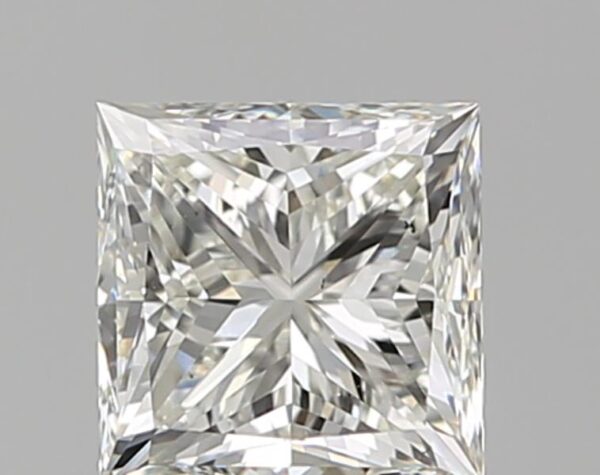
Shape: princess
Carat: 0.96
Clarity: VS2
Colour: I
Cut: VG
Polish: EX
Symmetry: VG
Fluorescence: M
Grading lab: GIA
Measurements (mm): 5.19 x 5.17 x 3.92